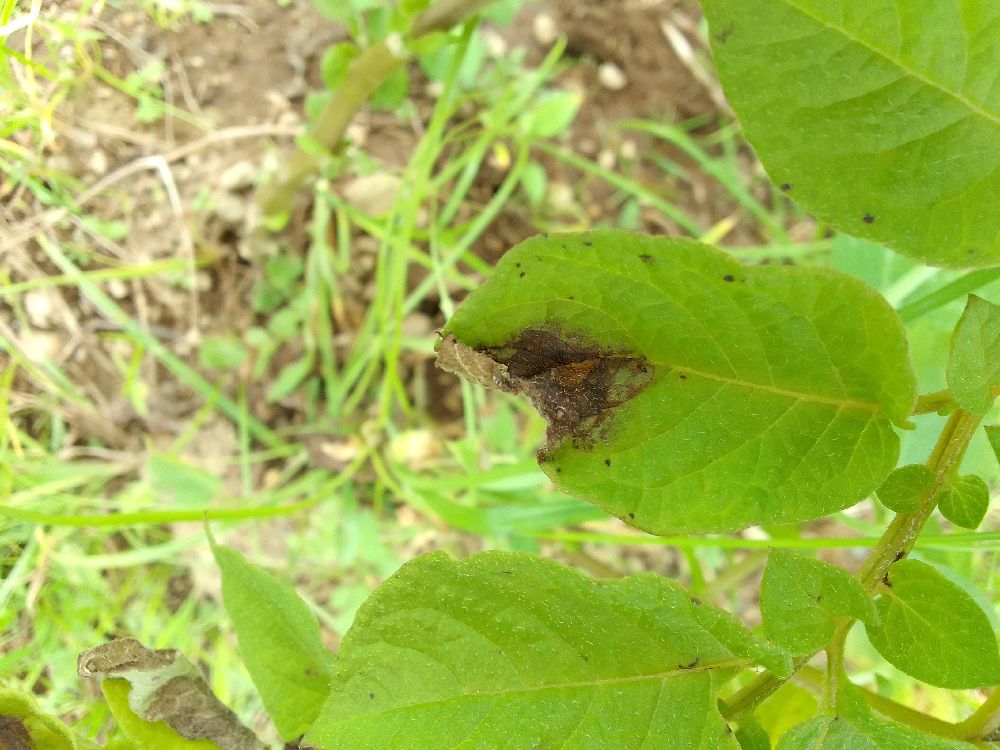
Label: Late blight